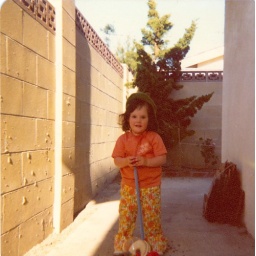
Kim in her green hat - c1973